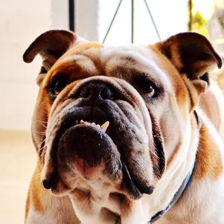
Label: animals